Prince Rupert's drop

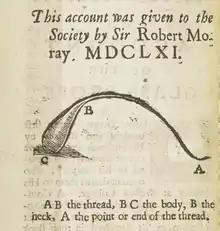
A figure describing a Prince Rupert's drop, from "Account of the Glass Drops" (1661) by Sir Robert Moray.

Prince Rupert's drops are produced by dropping molten glass drops into cold water. The glass rapidly cools and solidifies in the water from the outside inward. This thermal quenching may be described by means of a simplified model of a rapidly cooled sphere. Prince Rupert's drops have remained a scientific curiosity for nearly 400 years due to two unusual mechanical properties: when the tail is snipped, the drop disintegrates explosively into powder, whereas the bulbous head can withstand compressive forces of up to .